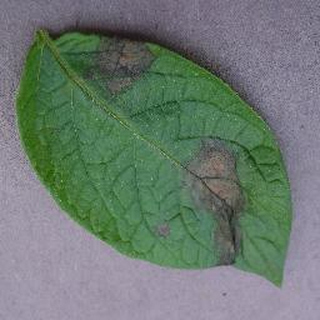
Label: potato_late_blight